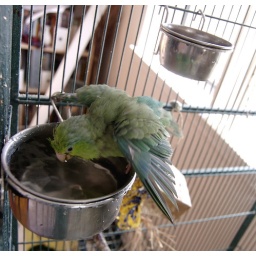
My female Pacific parrotlet takes a bath in her (clean) water dish.